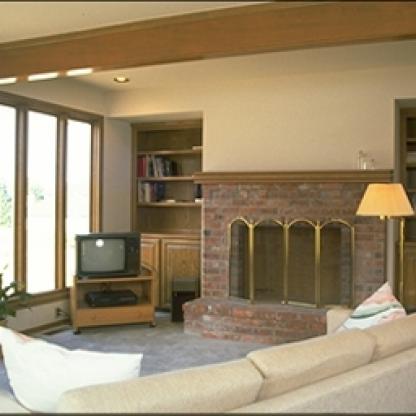
Scene: Indoor